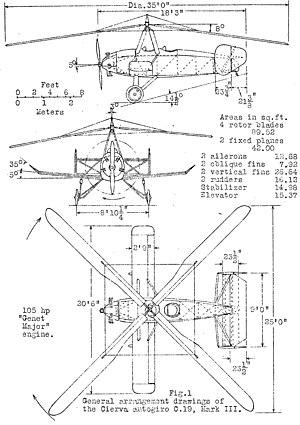
Le Cierva C.19 était un autogire utilitaire biplace léger britannique, conçu par l'ingénieur espagnol Juan de la Cierva. Il fut construit par la Cierva Autogiro Company, mais également par Avro, sous la désignation d'Avro Type 620.